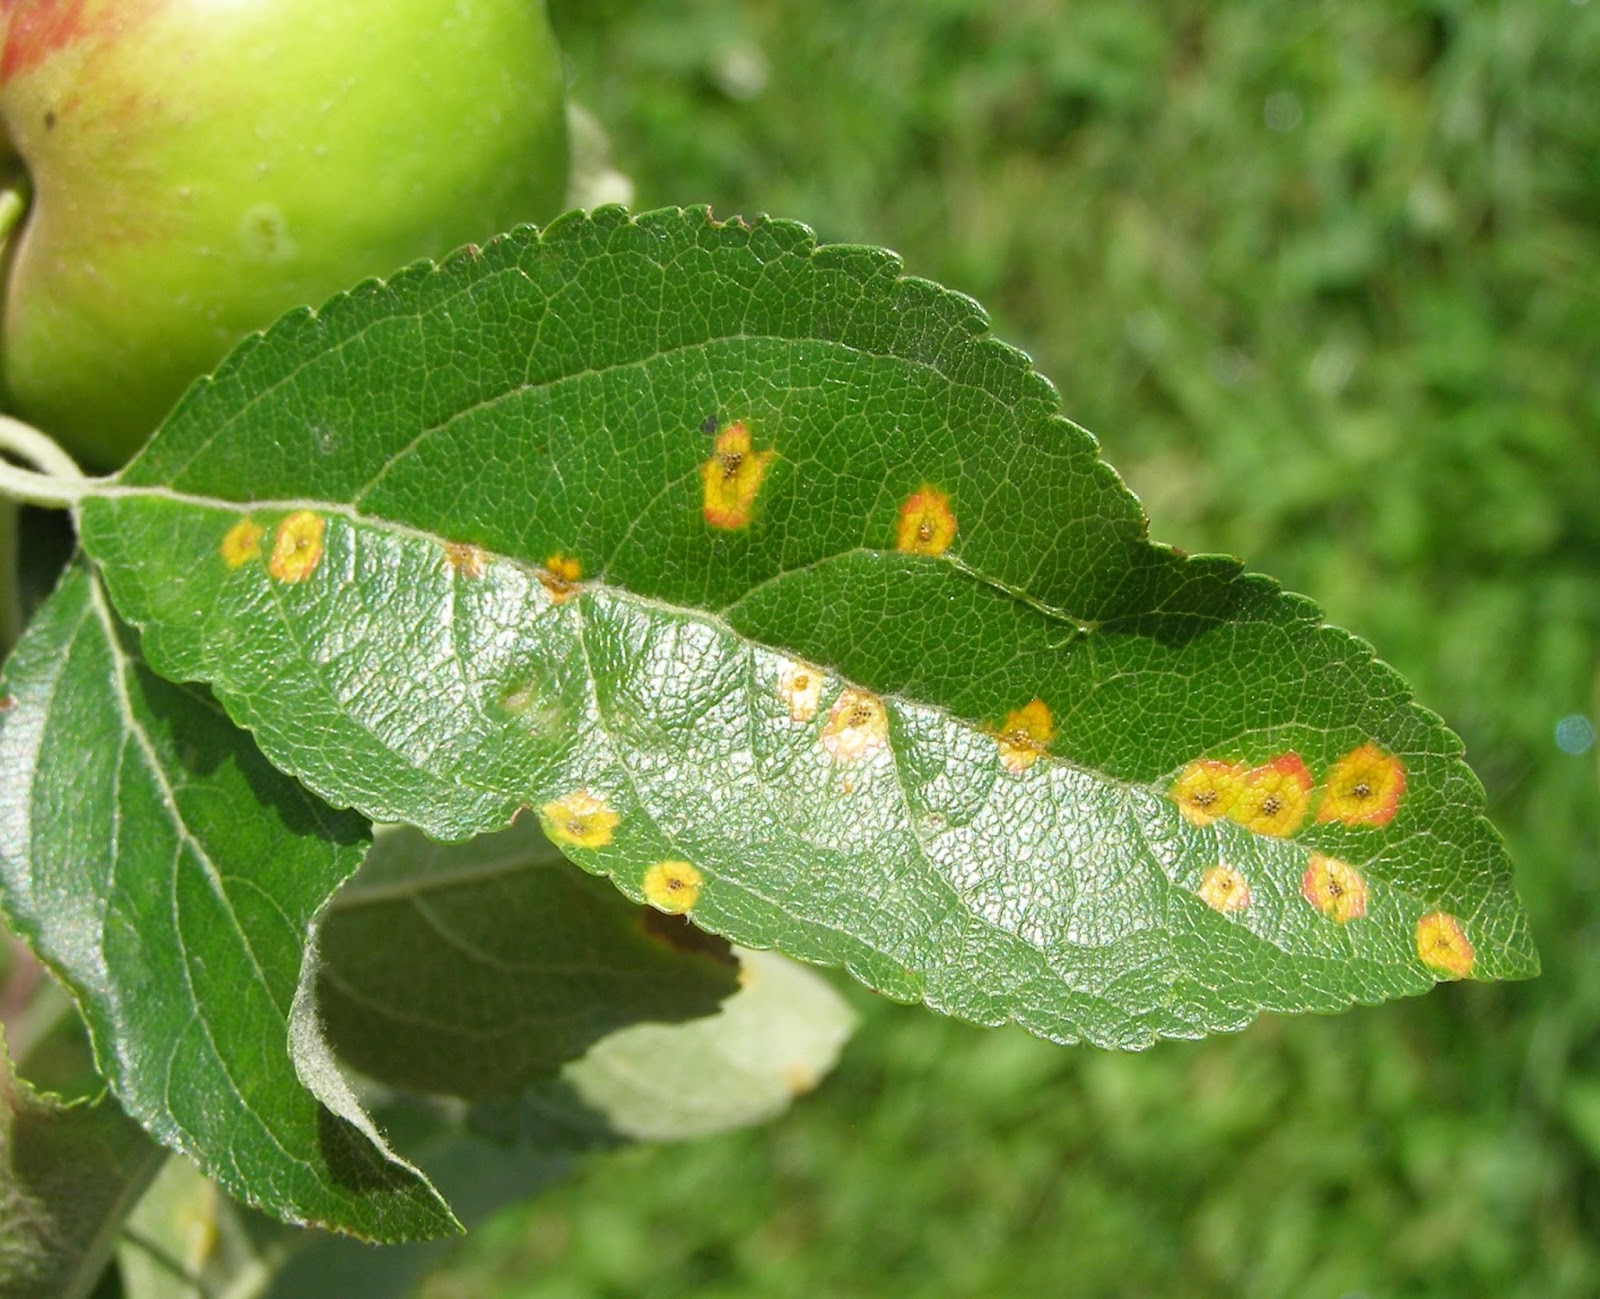
Labels: Apple rust leaf